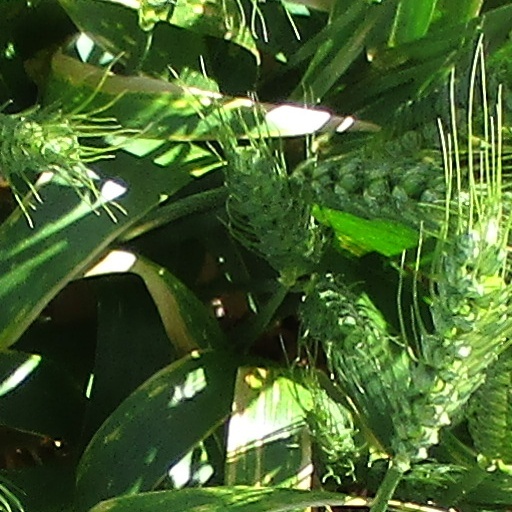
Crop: wheat